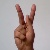
The image shows a hand gesture representing the letter 'K' in Indian Sign Language.